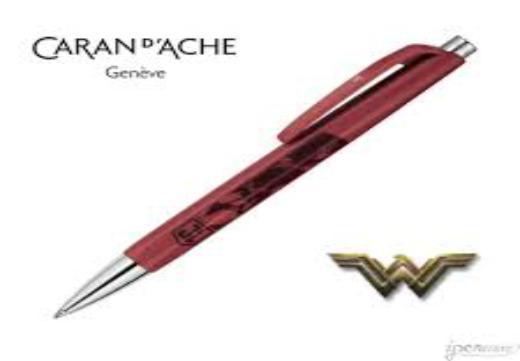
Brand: caran d'ache
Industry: Necessities